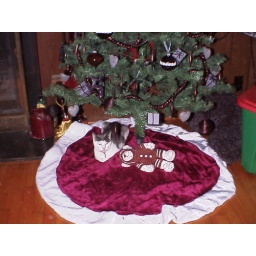
My cat under tree